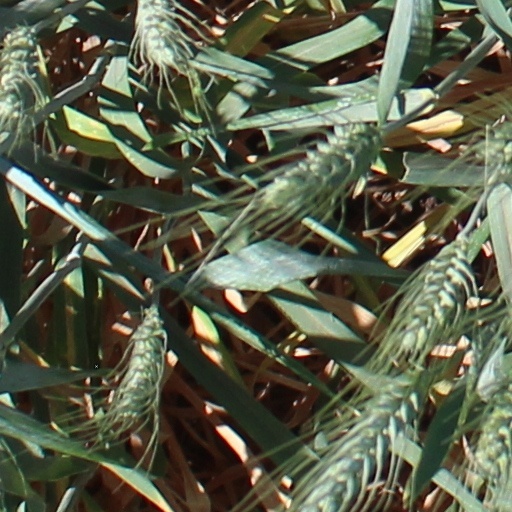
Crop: wheat